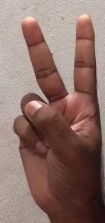
ASL sign: 2